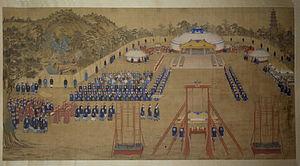
La Mongolie sous la tutelle des Qing est une période pendant laquelle la dynastie Qing qui contrôlait l'empire chinois dirigeait les 4 aimags de la Mongolie-Extérieure, y incluant le Tannu Uriankhai, ainsi que les 6 ligues de la Mongolie-Intérieure. Elle a commencé en 1635 pour la Mongolie-Intérieure, lorsque Ejei Khan, dernier dirigeant de la dynastie Yuan du Nord, se rendit aux Mandchous. La Mongolie-Extérieure, comprenant alors Tannu Uriankhai, est restée indépendante jusqu'en 1690, date de son invasion par les troupes du Khanat dzoungar. En 1691, les Qing ont chassé les dzoungars et pris le contrôle de la Mongolie-Extérieure. La tutelle Mandchoue sur la Mongolie prend fin avec la chute de la dynastie Qing en 1912.